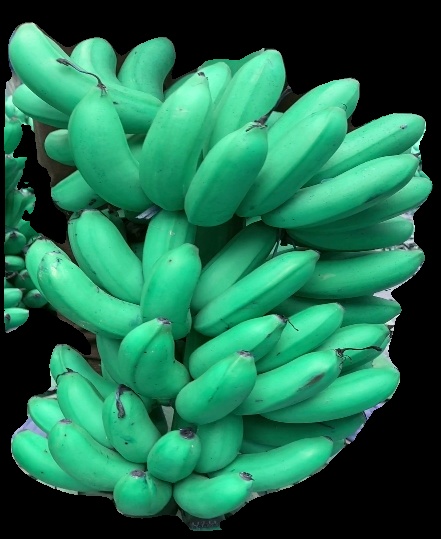
Variety: rasbale
Grade: grade1